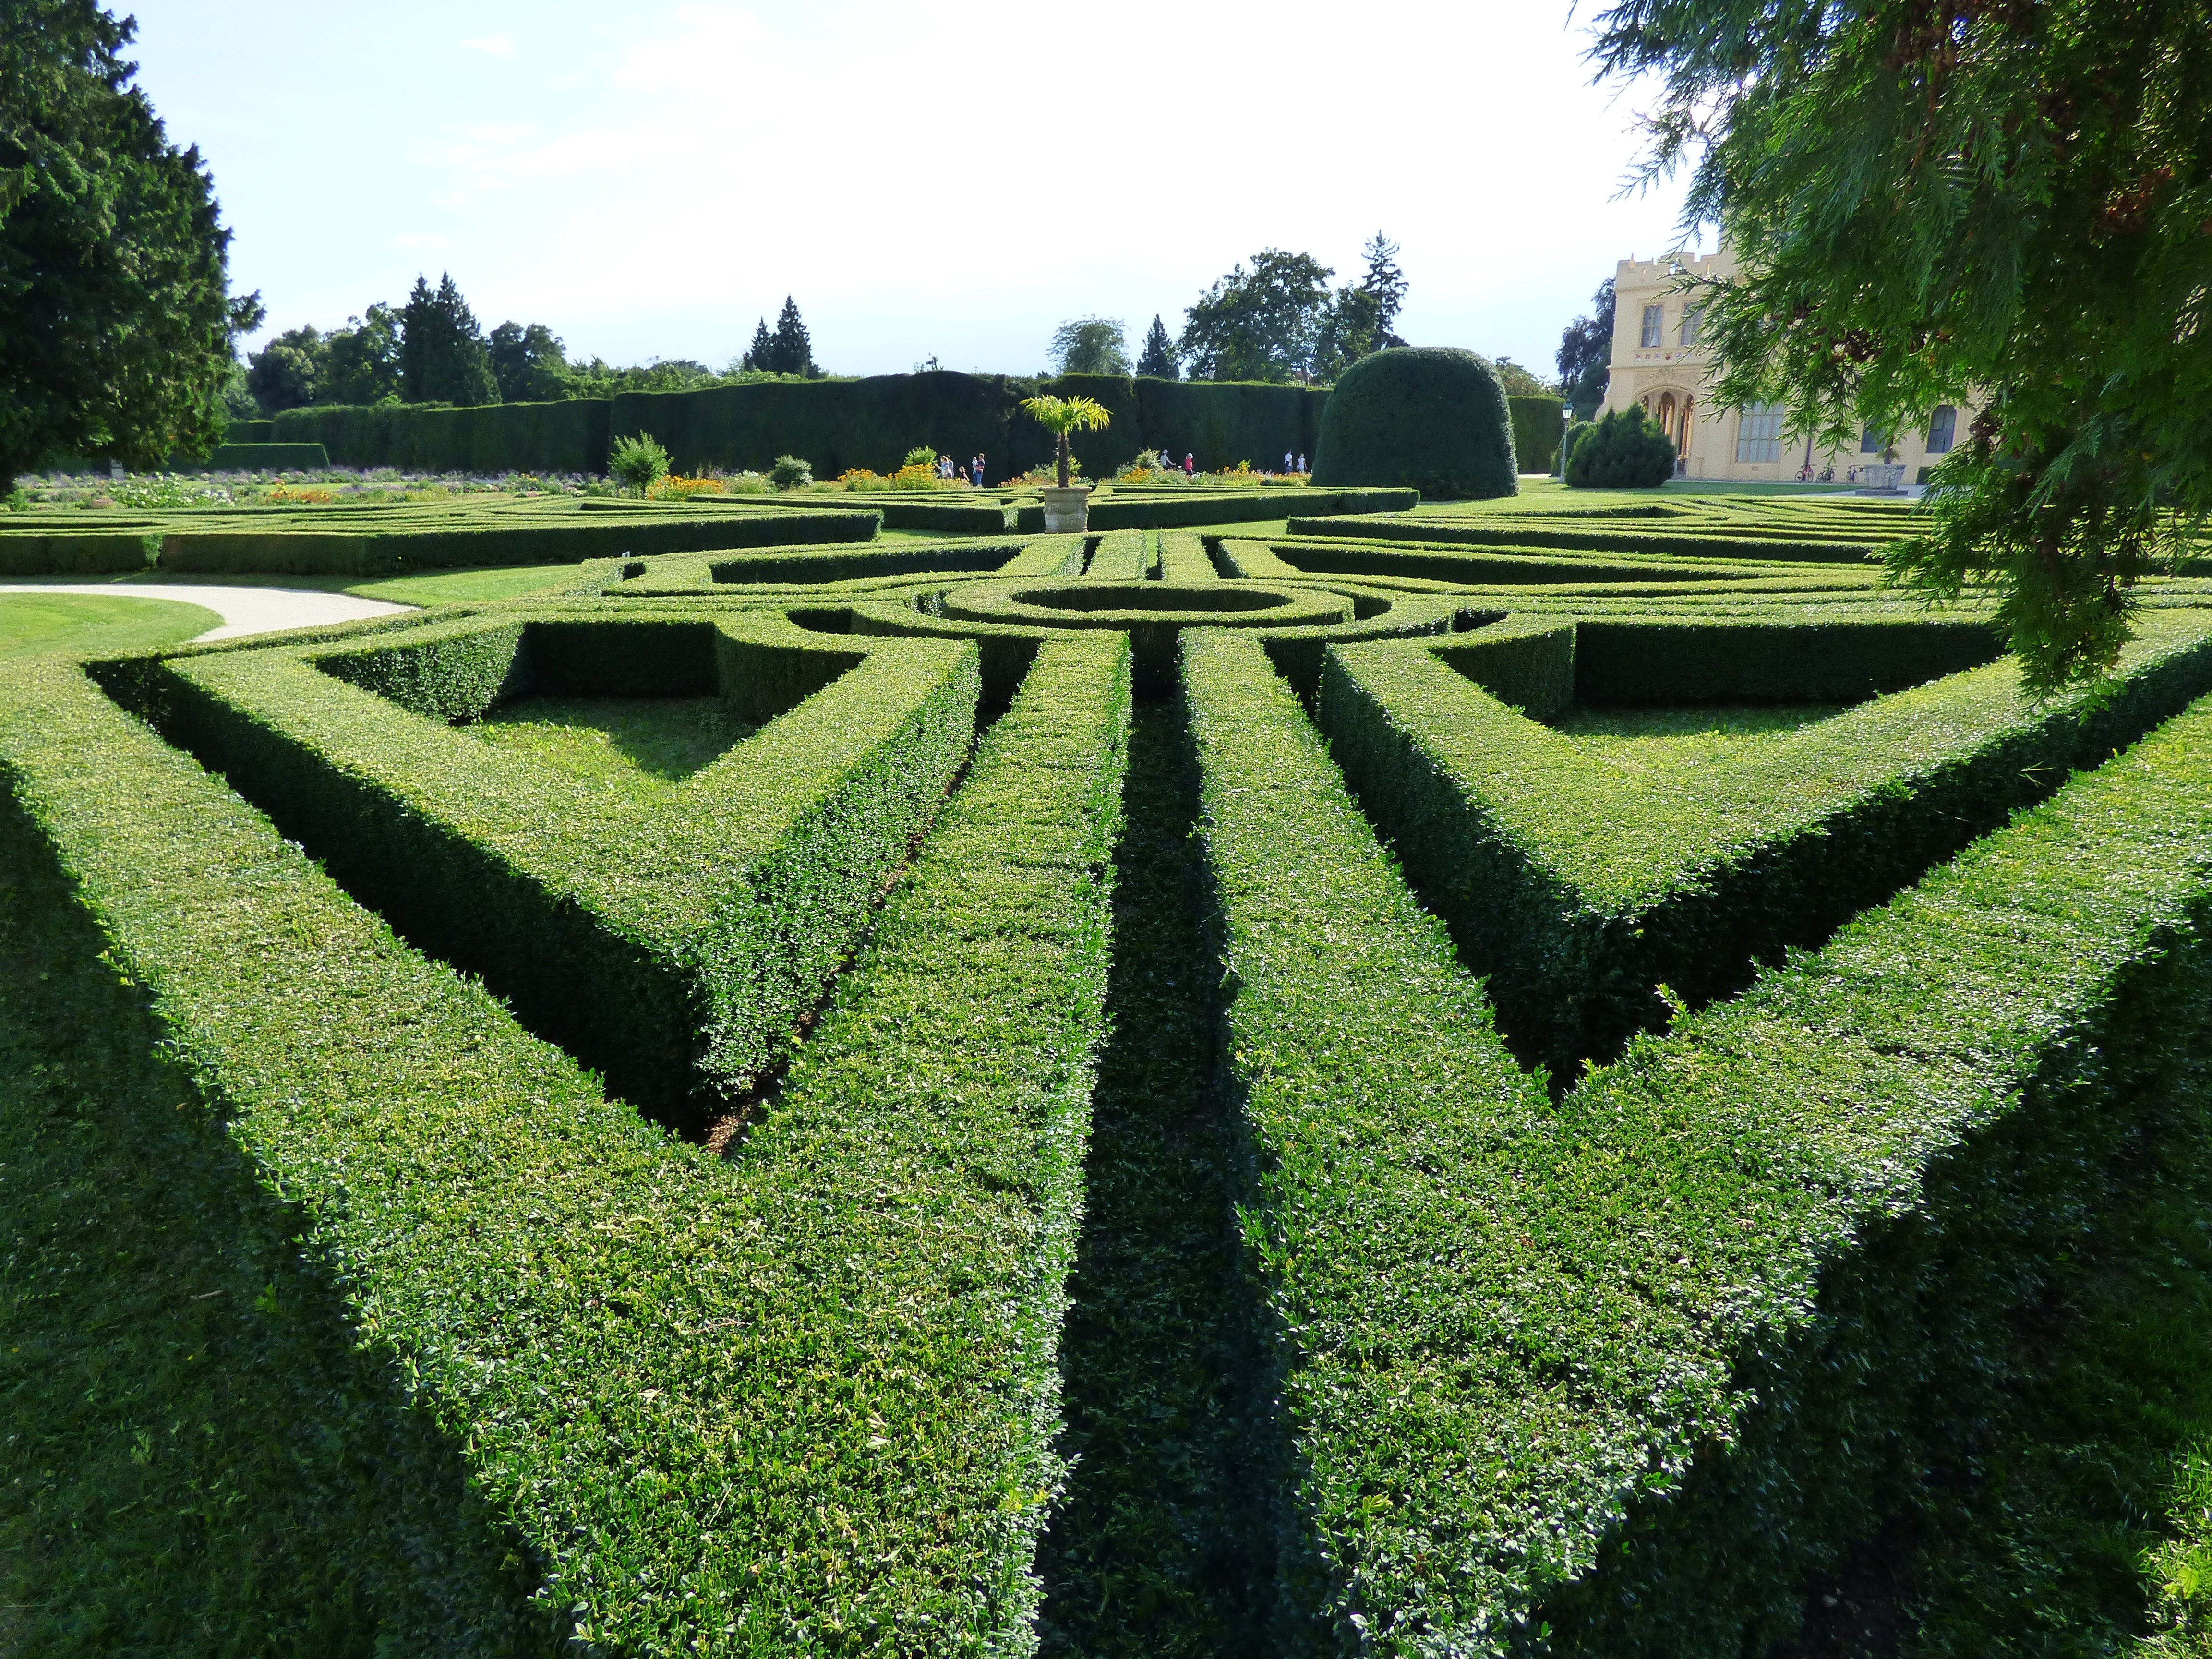
nature, grass, plant, field, farm, lawn, flower, green, park, botany, agriculture, garden, plants, vegetation, shrub, plantation, maze, way, botanical garden, trails, walks, hedge, alleys, the path, flooring, bushes shaped, ornamental gardening, grass family, landscape architect